Paris in the 18th century

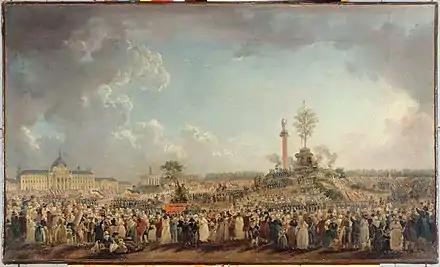
"The Festival of the Supreme Being", by Pierre-Antoine Demachy, 8 June 1794.

On December 4, 1793, the relative independence of the city government of Paris that it had enjoyed since 1789 was ended; the districts of the city, corresponding roughly to the present arrondissements, were placed under the control of the Committee of Public Safety and the Committee, with "National Agents" placed in each district to assure that they observed the decrees of the national government. A struggle for power broke out within the Convention between the supporters of Robespierre and those of Georges Danton, leading to the arrest of Danton and his supporters on 30 March, his judgment by the Revolutionary Tribunal, and his execution on 5 April 1794. On 10 June a new decree deprived those brought before Revolutionary Tribunal of any legal rights. Between 6 April 1793 and 10 June 1794, the Revolutionary Tribune had pronounced 1,250 death sentences in ninety days; between 11 June and 27 July 1794, it issued 1,376 death sentences in just 47 days. Those condemned were sent from the Palais de Justice to the execution site in convoys of carts. The guillotine was moved to the edge of the city, at the "Barrière du Trône", farther from the public eye, and the pace of executions accelerated to as many as fifty a day; the cadavers were buried in common graves on rue de Picpus. Among those executed in the last great surge of the reign of terror were the eminent chemist Lavoisier (8 May 1794) and the poet Andre Chenier, executed 25 July 1794, just two days before the end of the Terror.